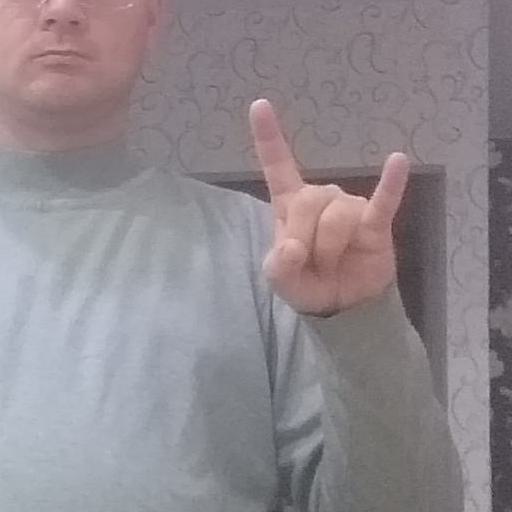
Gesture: rock